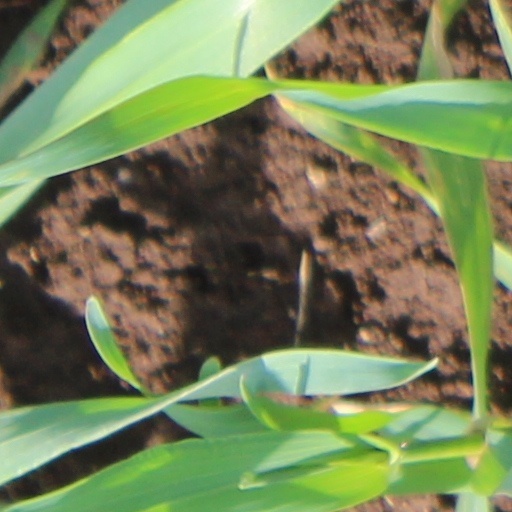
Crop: wheat